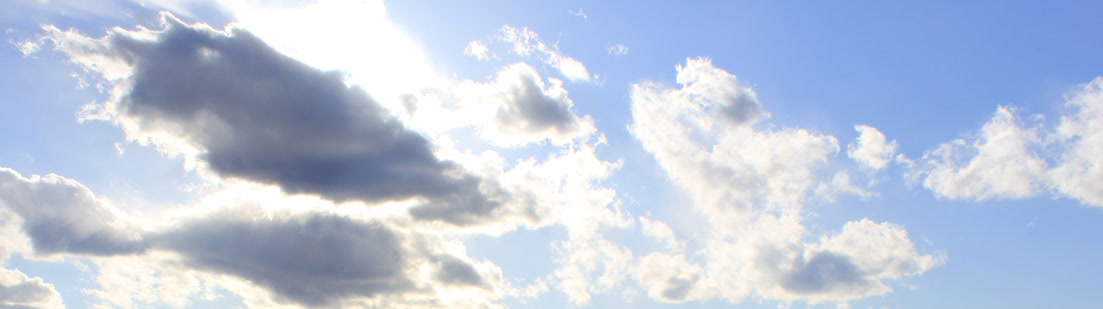
Cloud type: Cumulus